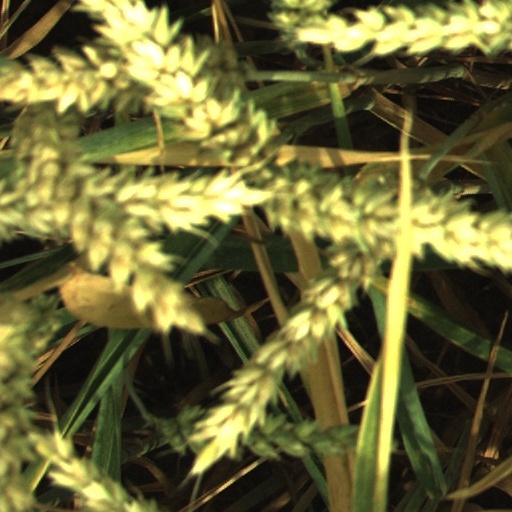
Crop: wheat